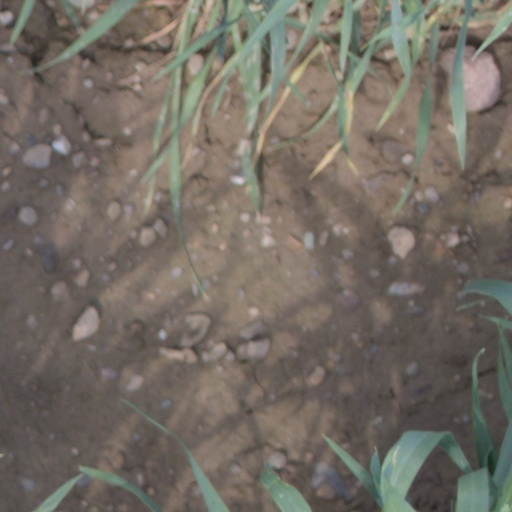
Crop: wheat